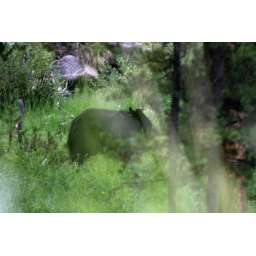
This is the only photo I got of a black bear in a meadow along the roadside in Northeast Yellowstone.